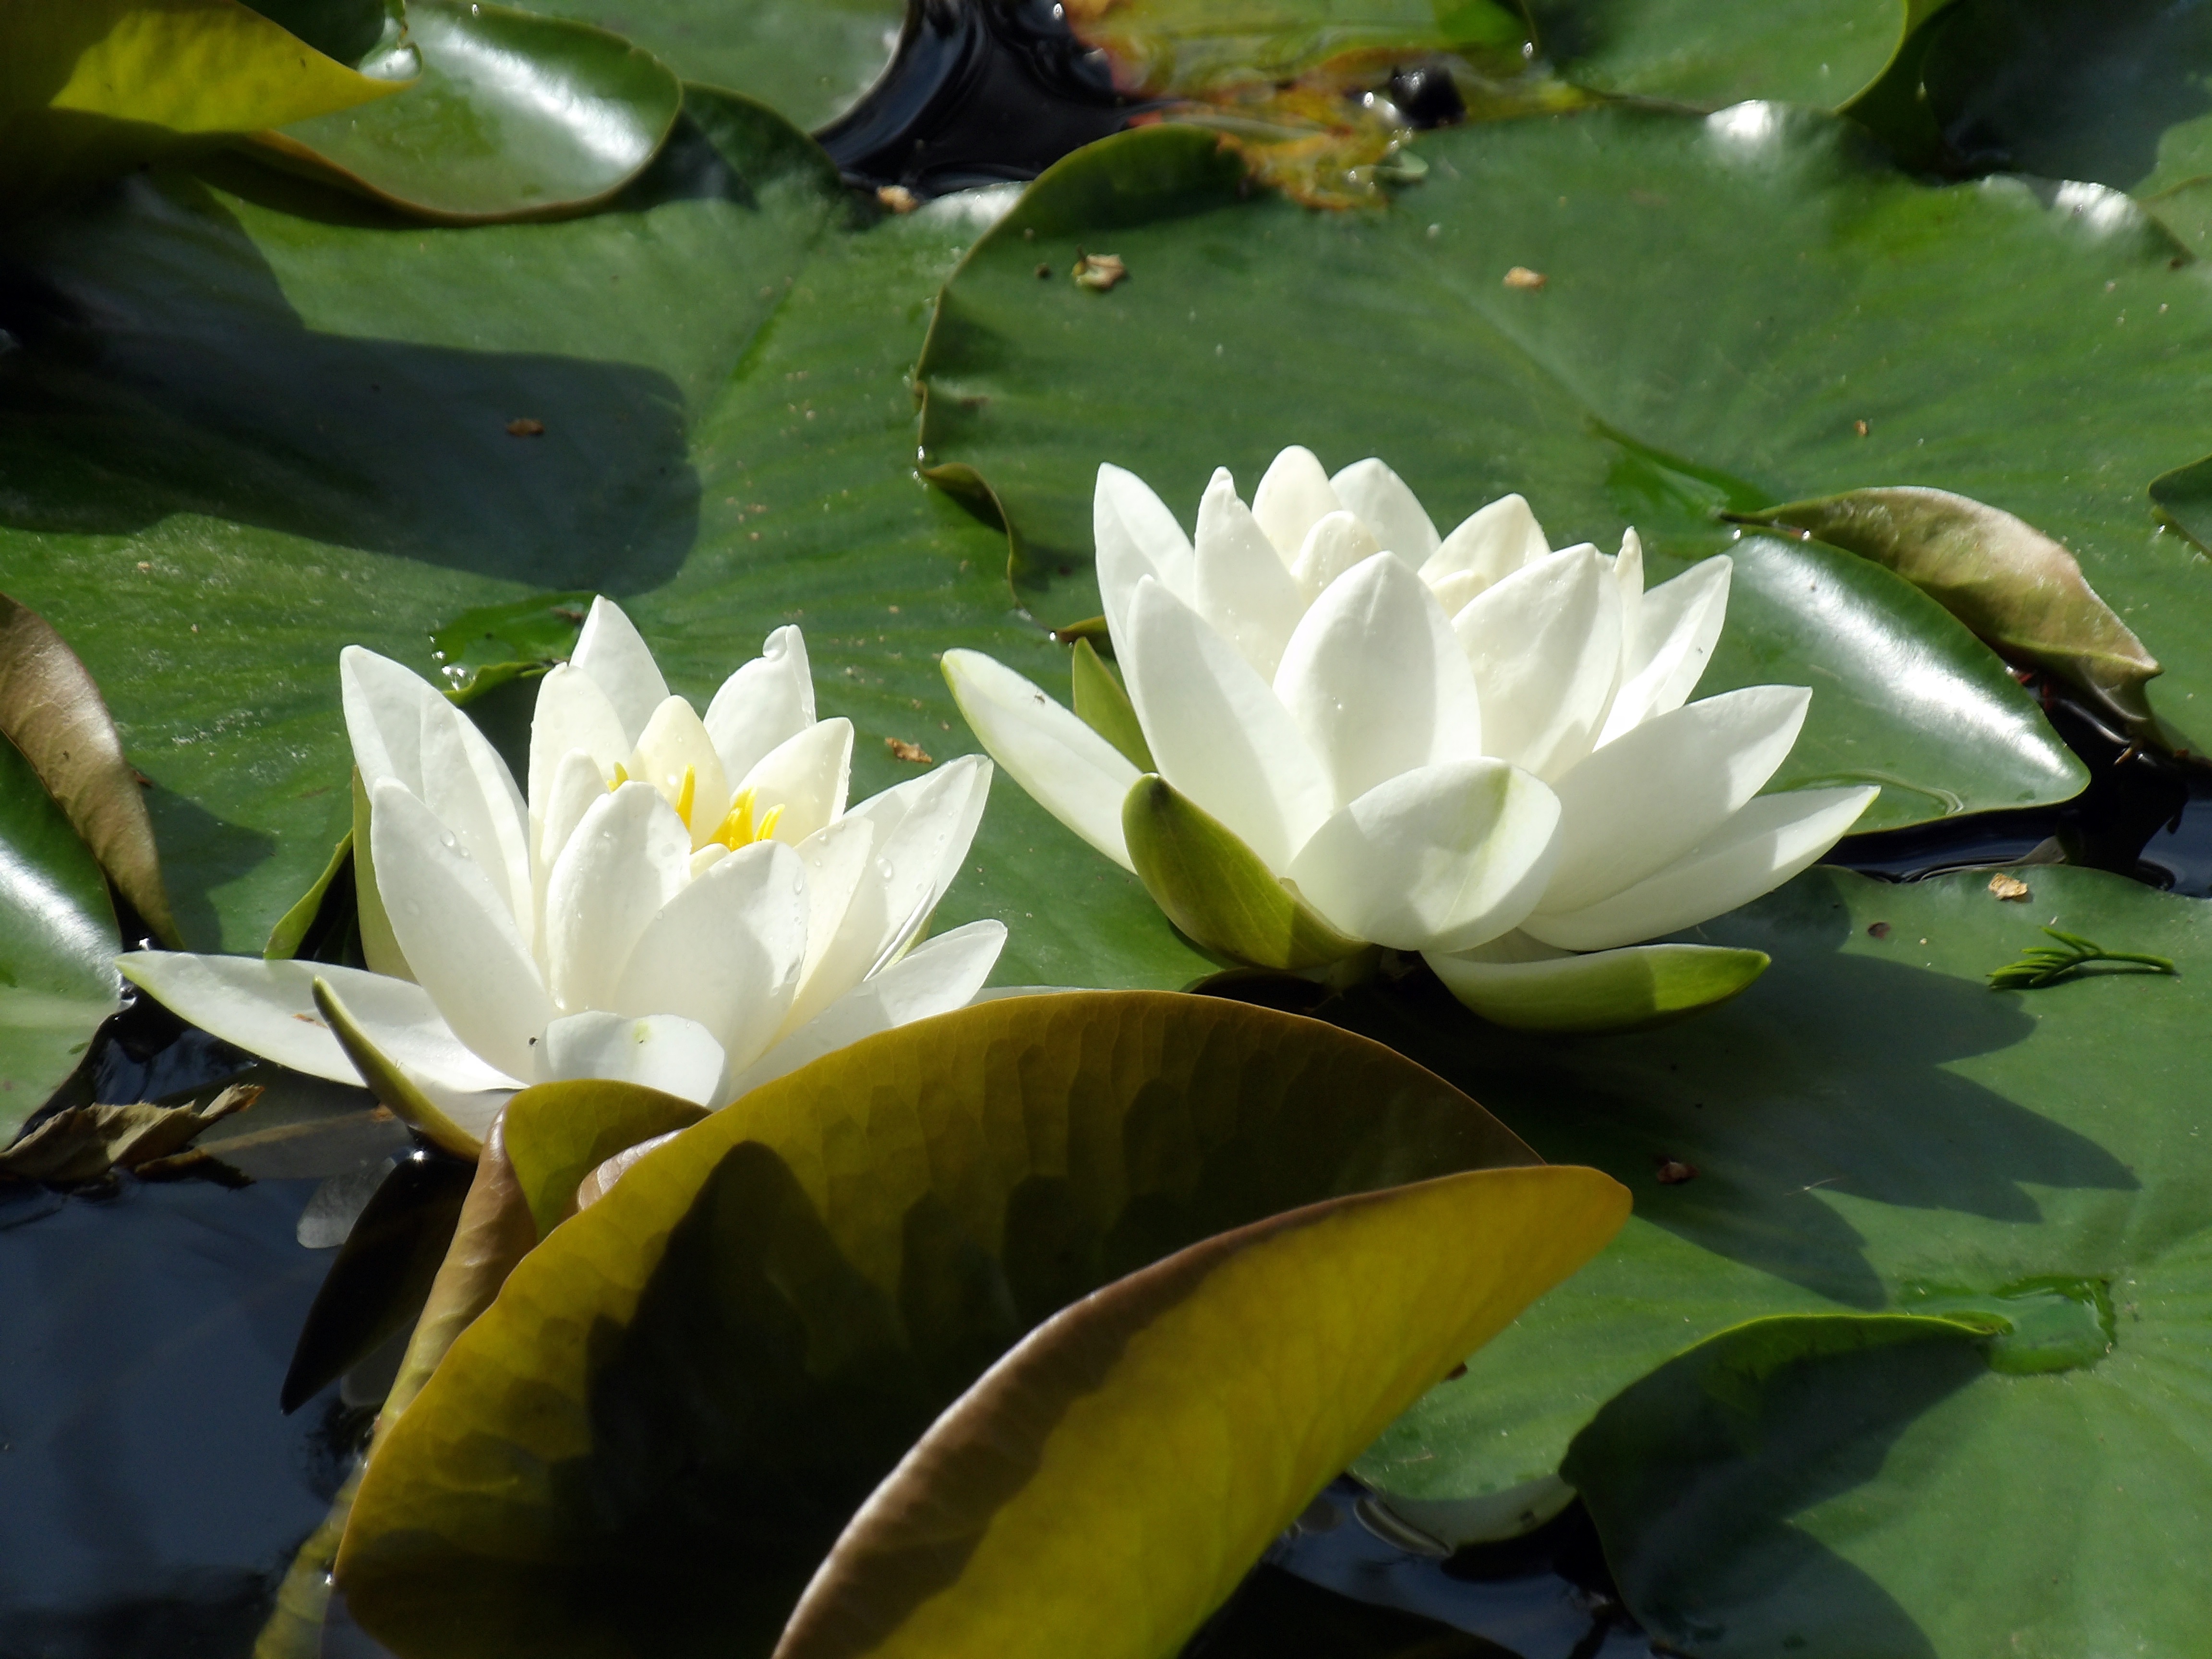
nature, plant, leaf, flower, petal, lake, pond, green, botany, aquatic, yellow, garden, sacred lotus, aquatic plant, flora, water lily, flowers, lotus, lily, flowering plant, land plant, lotus family